Johnstone Gallery

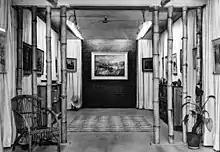
Interior of the Johnstone Gallery at the Brisbane Arcade

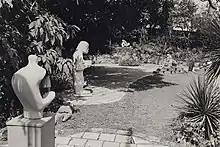
Johnstone home garden in Cintra Rd in Bowen Hills, 1952, the final site of The Johnstone Gallery

Brian Johnstone ran Marodian Gallery at 452 Upper Edward Street, Spring Hill, during 1950–1951 in a gallery at the rear of Hugh Hale's interior decorating shop. The partnership terminated when Hale criticised an Arthur Boyd exhibition. Johnstone Gallery then moved to the basement of the Brisbane Arcade, into what had been an air-raid shelter, from 1952 to 1957 before it was permanently sited at 6 Cintra Road, Bowen Hills in 1958 in a purpose built space in a sub-tropical rainforest setting. There, owners Brian and Marjorie Johnstone showed most major Australian artists of the period, including Sir Sidney Nolan, Robert Dickerson, Lawrence Daws, Margaret Olley (whose 1962 exhibition sold out at the opening for £3000, then a record for an Australia woman artist), Charles Blackman, Ray Crooke, John Coburn, Arthur Boyd, Donald Friend, Laurence Hope and others in post-war Brisbane which had few visual art offerings beyond Queensland Art Gallery.